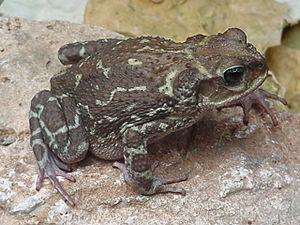
Peltophryne peltocephala est une espèce d'amphibiens de la famille des Bufonidae.